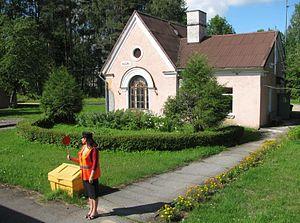
La commune de Sangaste, ou avant 1920 la paroisse de Sagnitz, est une commune estonienne de la région de Valga, au sud du pays. Son chef-lieu est le village de Sangaste, connu pour son château. Sa superficie est de 144,72 km².